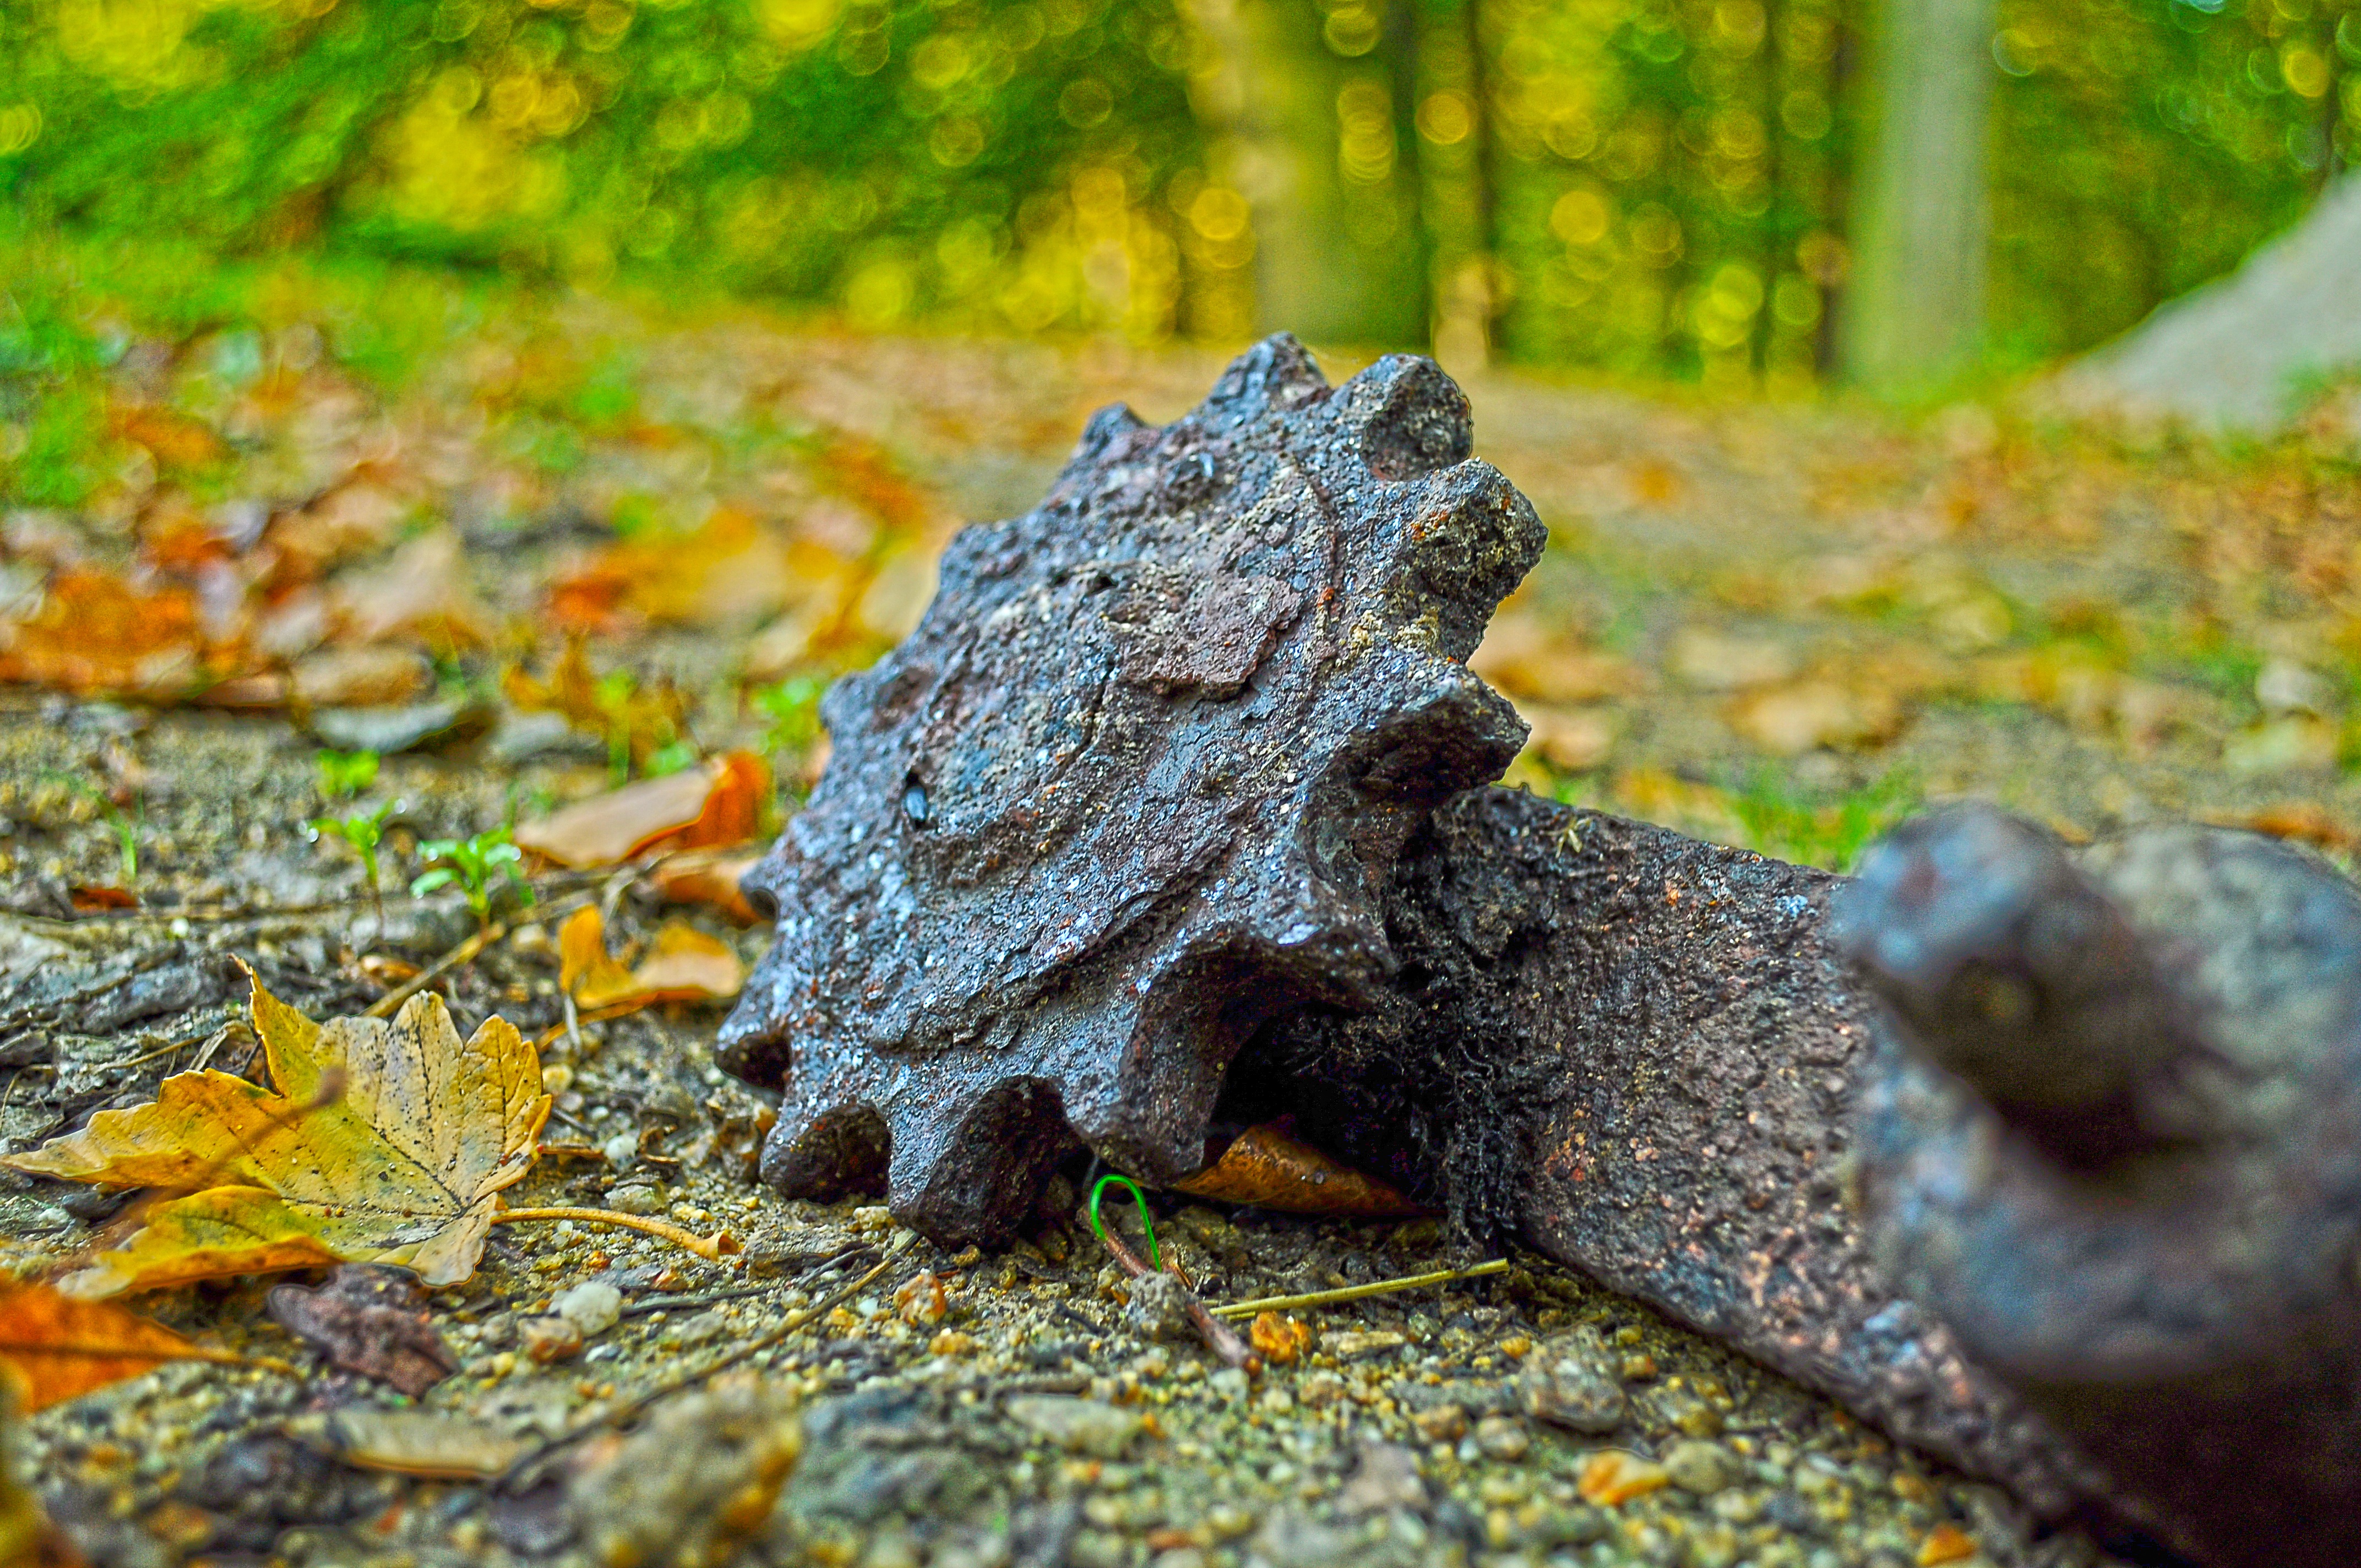
tree, nature, forest, rock, leaf, parking, tool, wildlife, foliage, gear, autumn, contrast, frog, toad, amphibian, fauna, trees, hdr, colors, autumnal, macro photography, component